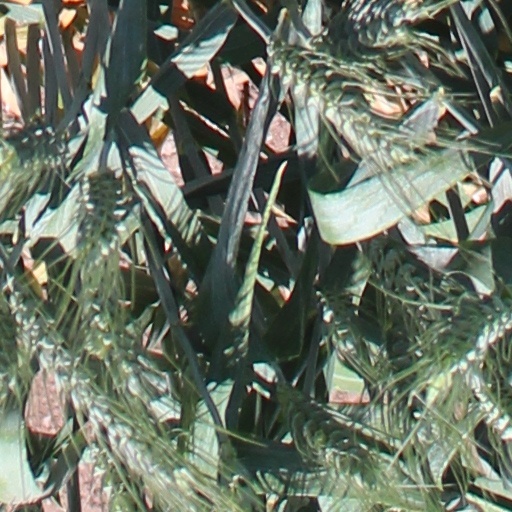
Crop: wheat